Question: Please indicate a possible affordance area of book that can be used for holding
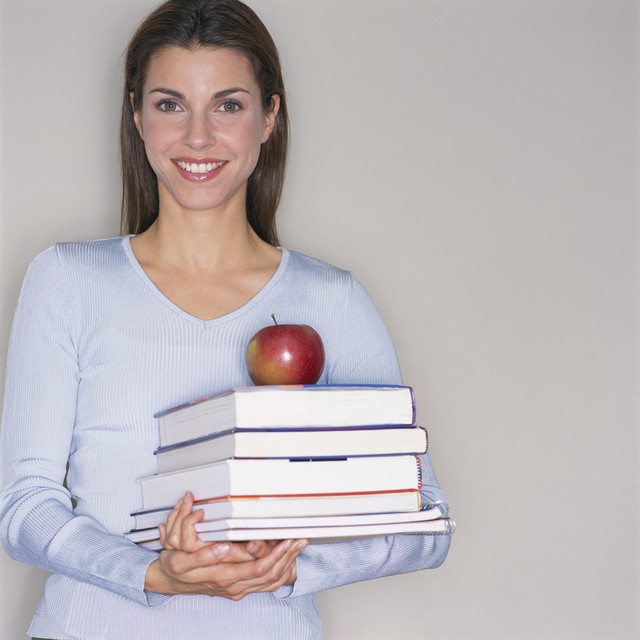
Answer: [112.982, 377.544, 452.632, 562.807]